Sect of Revolutionaries

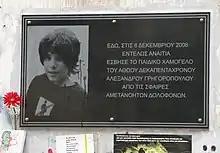
Alexis Grigoropoulos memorial

In February 2011, the United States Department of State designated the Sect of Revolutionaries a terrorist organisation.